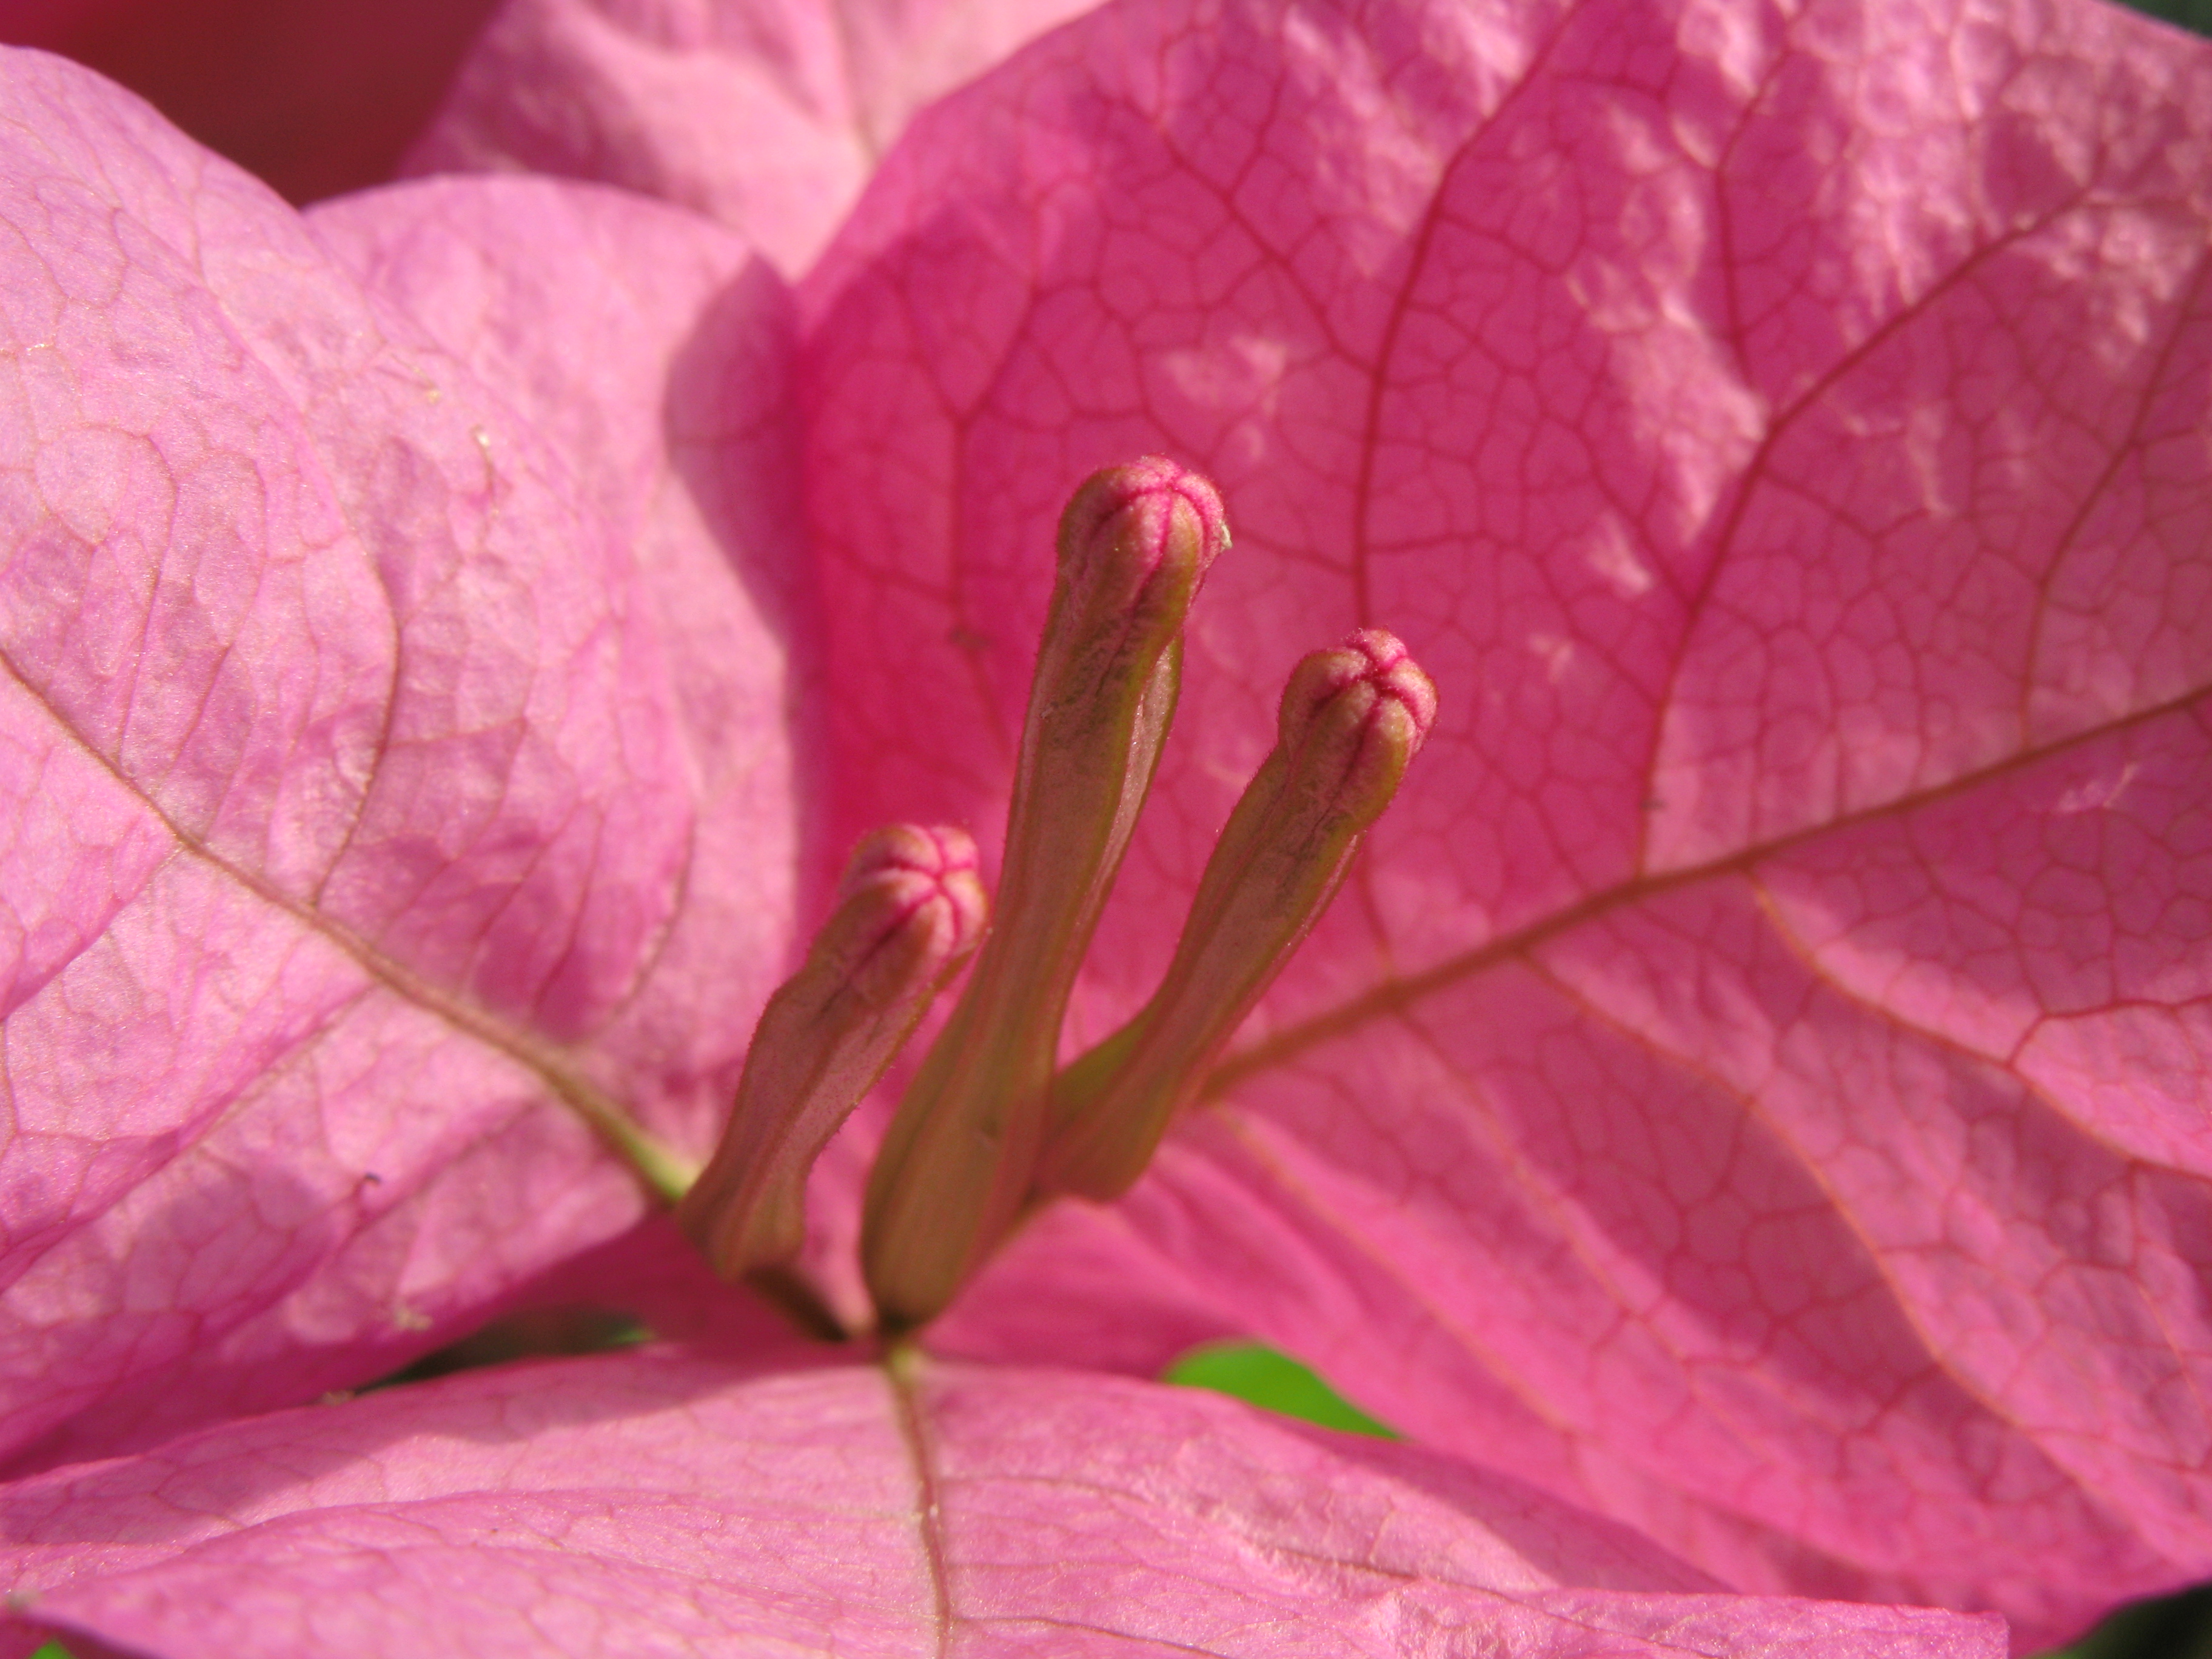
blossom, plant, photography, leaf, flower, purple, petal, high, red, botany, pink, flora, wildflower, close up, hires, magenta, flowerpicturesnolimits, hi, res, powershotg7, canong7, macro photography, flowering plant, plant stem, land plant